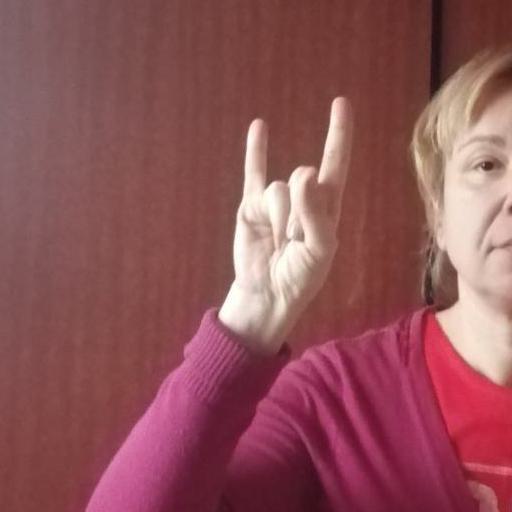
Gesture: rock